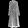
Label: Dress